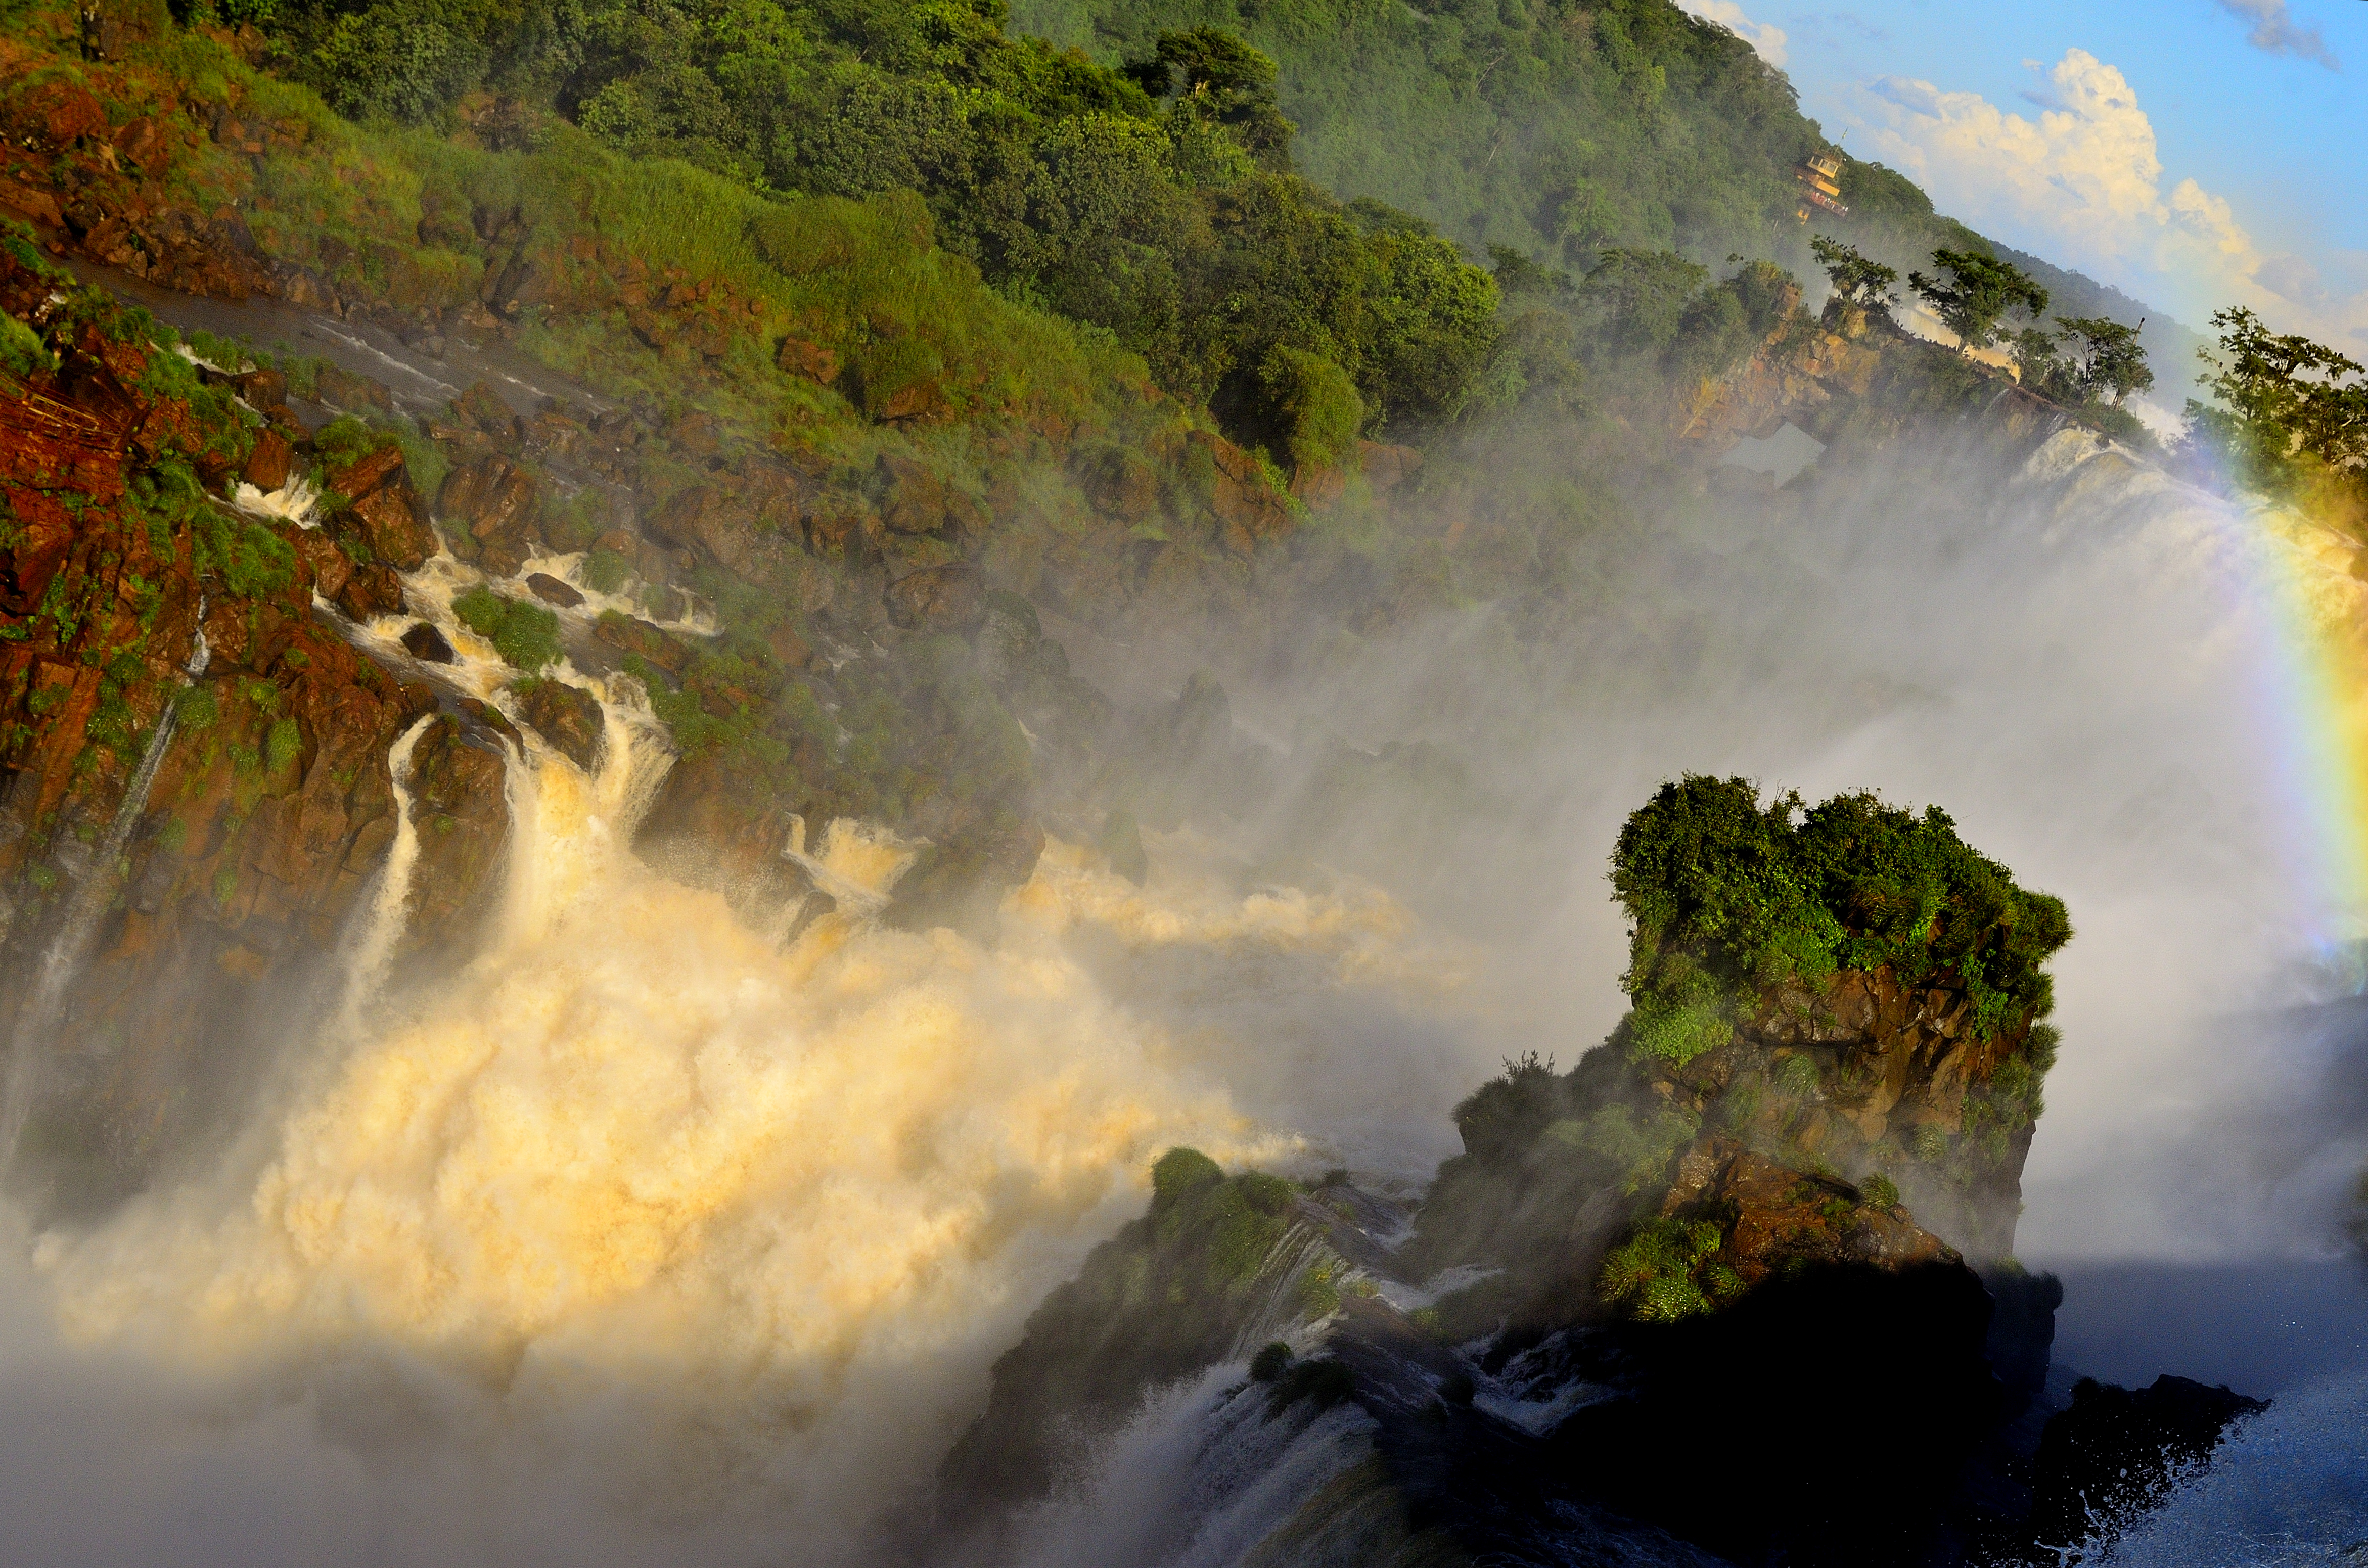
landscape, sea, coast, water, nature, rock, waterfall, mountain, mist, sunlight, wave, river, cliff, reflection, terrain, body of water, rainbow, falls, agua, argentina, cascada, iguazu, cataratas, iguassu, saltos, water feature, atmospheric phenomenon, atmosphere of earth, geological phenomenon